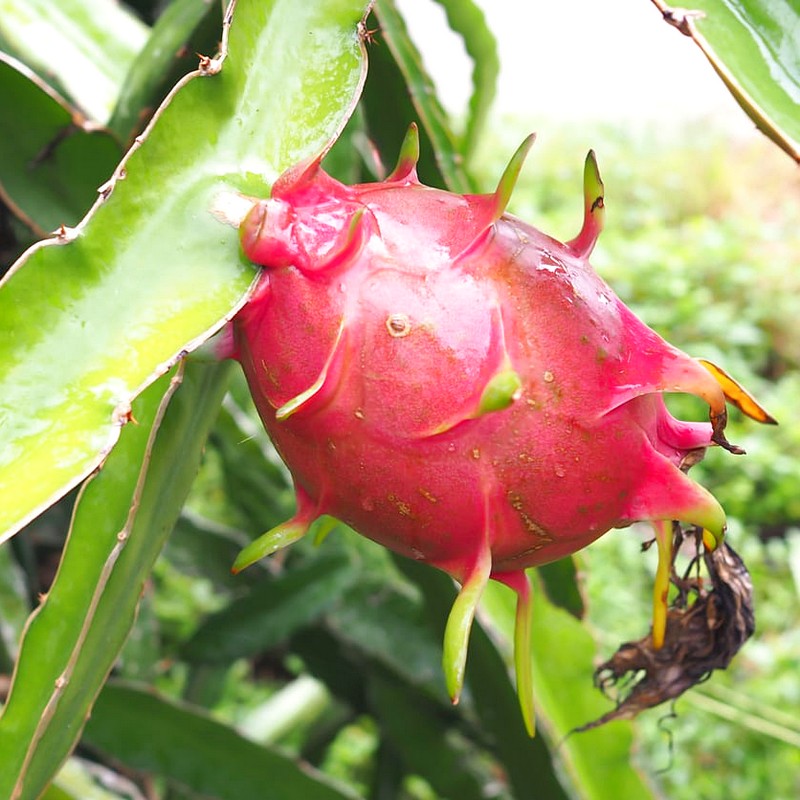
Label: Mature Dragon Fruit